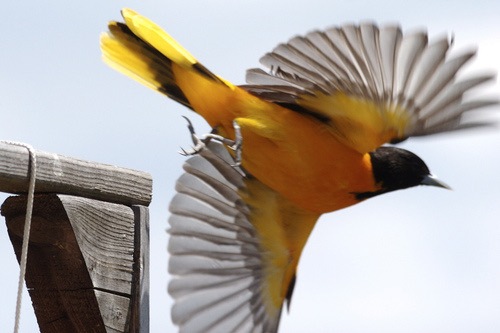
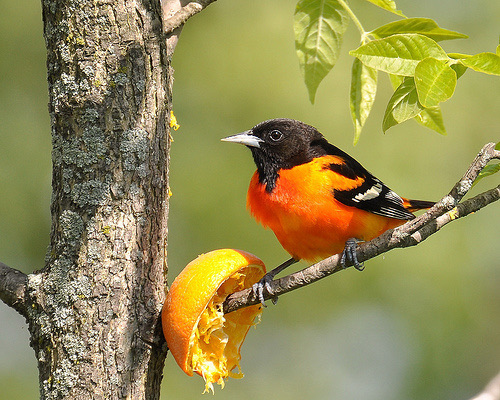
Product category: misc
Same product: yes